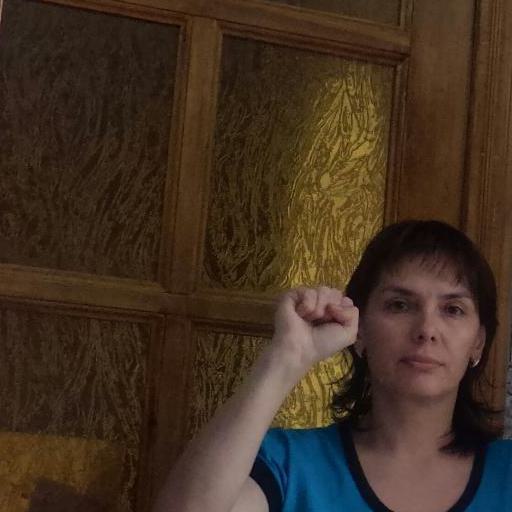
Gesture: fist